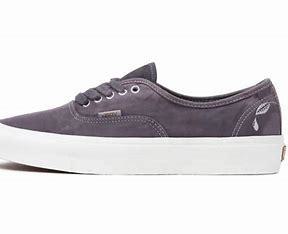
Brand: Vans
Model: Authentic 44 DX